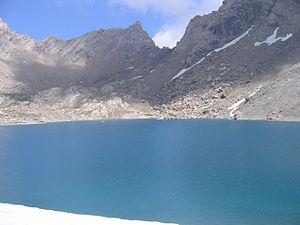
Le lac des Neuf Couleurs se situe dans la vallée de l'Ubaye, dans les Alpes-de-Haute-Provence, à 2 841 m d'altitude. Il est entouré de sommets supérieurs à 3 000 m comme la pointe des Cirques, le Brec de l'Homme, ou encore la Tête de la Fréma qui culmine à 3 151 m d'altitude. Non loin se dresse également l'Aiguille de Chambeyron, point culminant du massif montagneux éponyme. La frontière franco-italienne passe à quelques centaines de mètres à l'est, par certains des sommets cités plus haut.